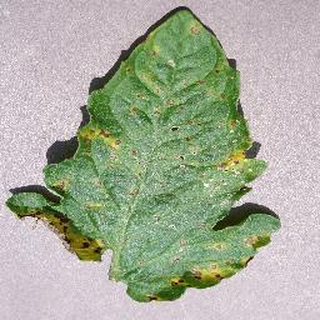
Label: tomato_septoria_leaf_spot